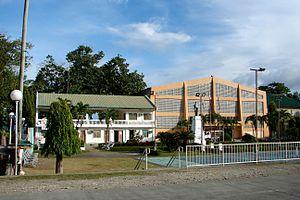
Duero est une municipalité de la province de Bohol, aux Philippines.